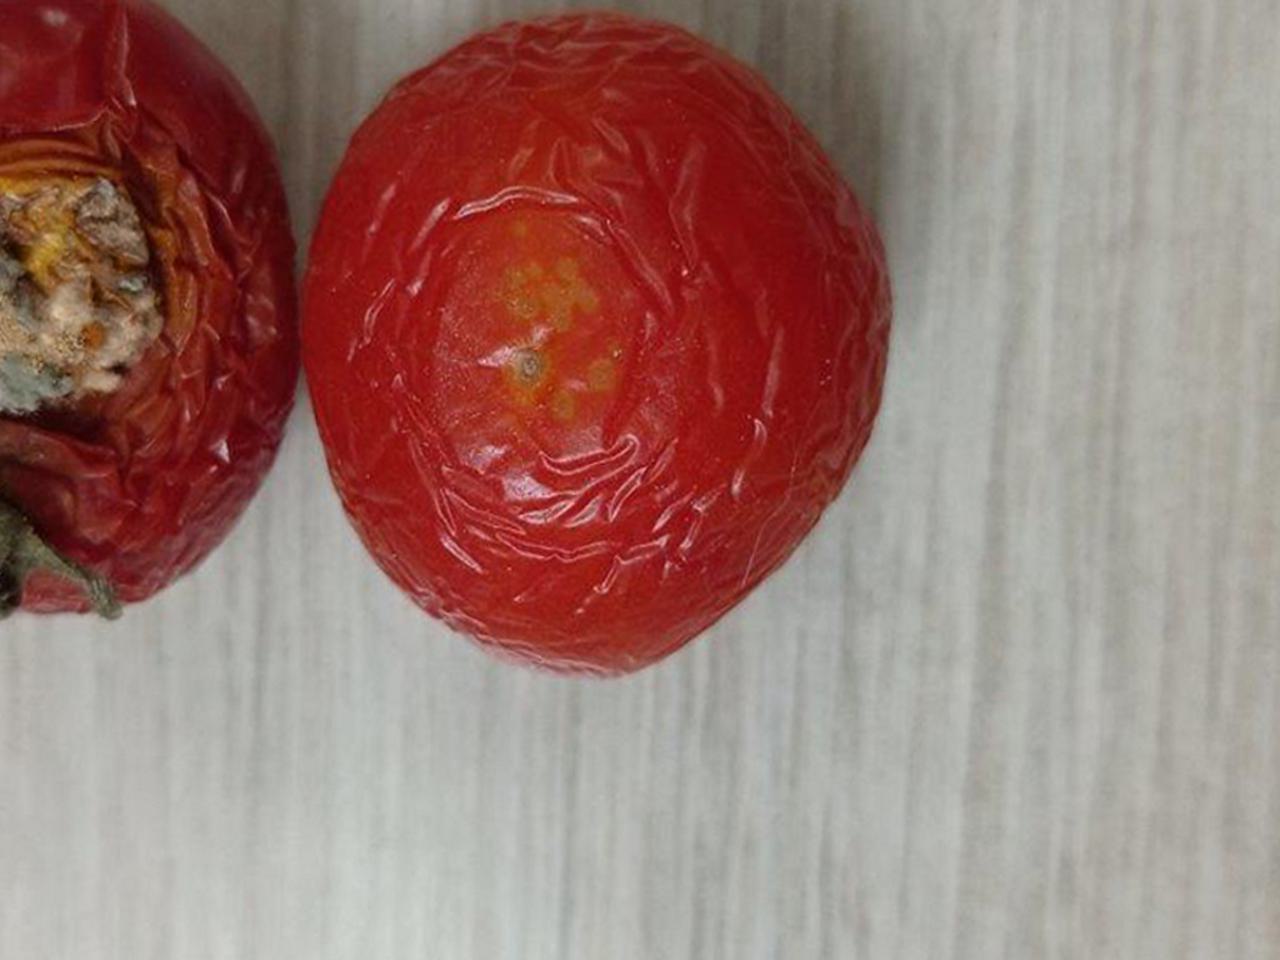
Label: Rotten